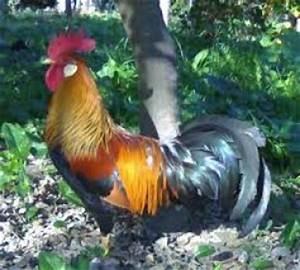
chicken